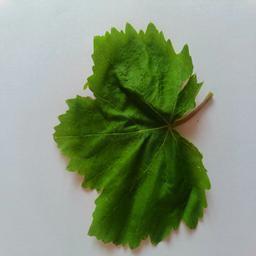
Label: Healthy Leaves